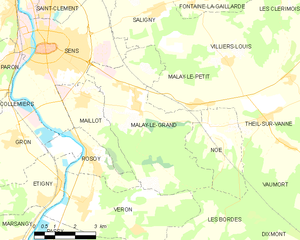
Carte des communes françaises Malay-le-Grand